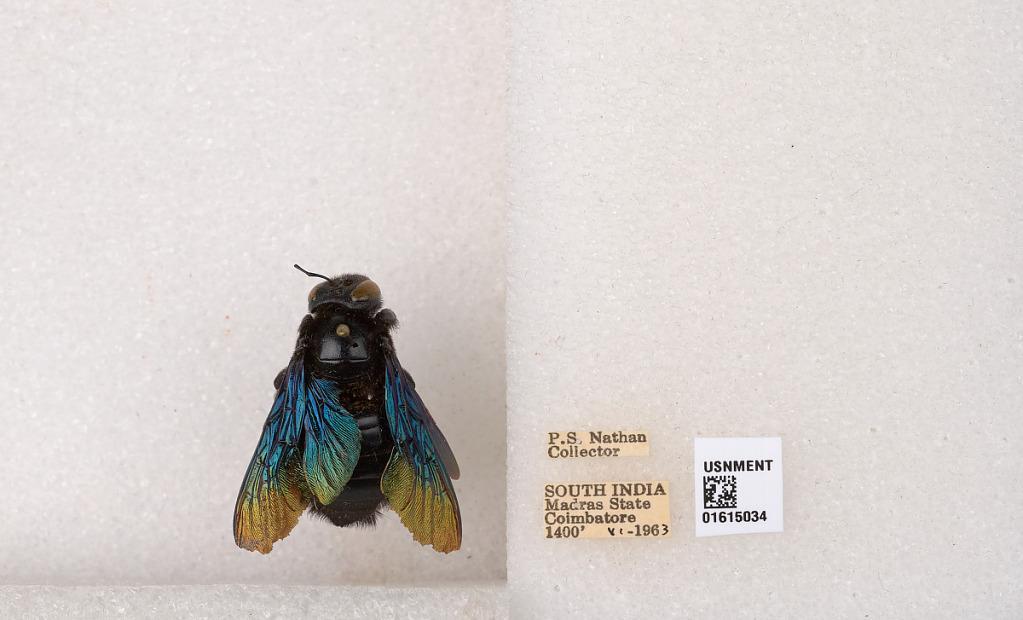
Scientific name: Xylocopa (Biluna) auripennis auripennis Lepeletier
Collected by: P. Nathan
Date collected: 1963-6-1
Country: India
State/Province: Tamil Nadu
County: Coimbatore
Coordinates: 10.9955, 76.9034